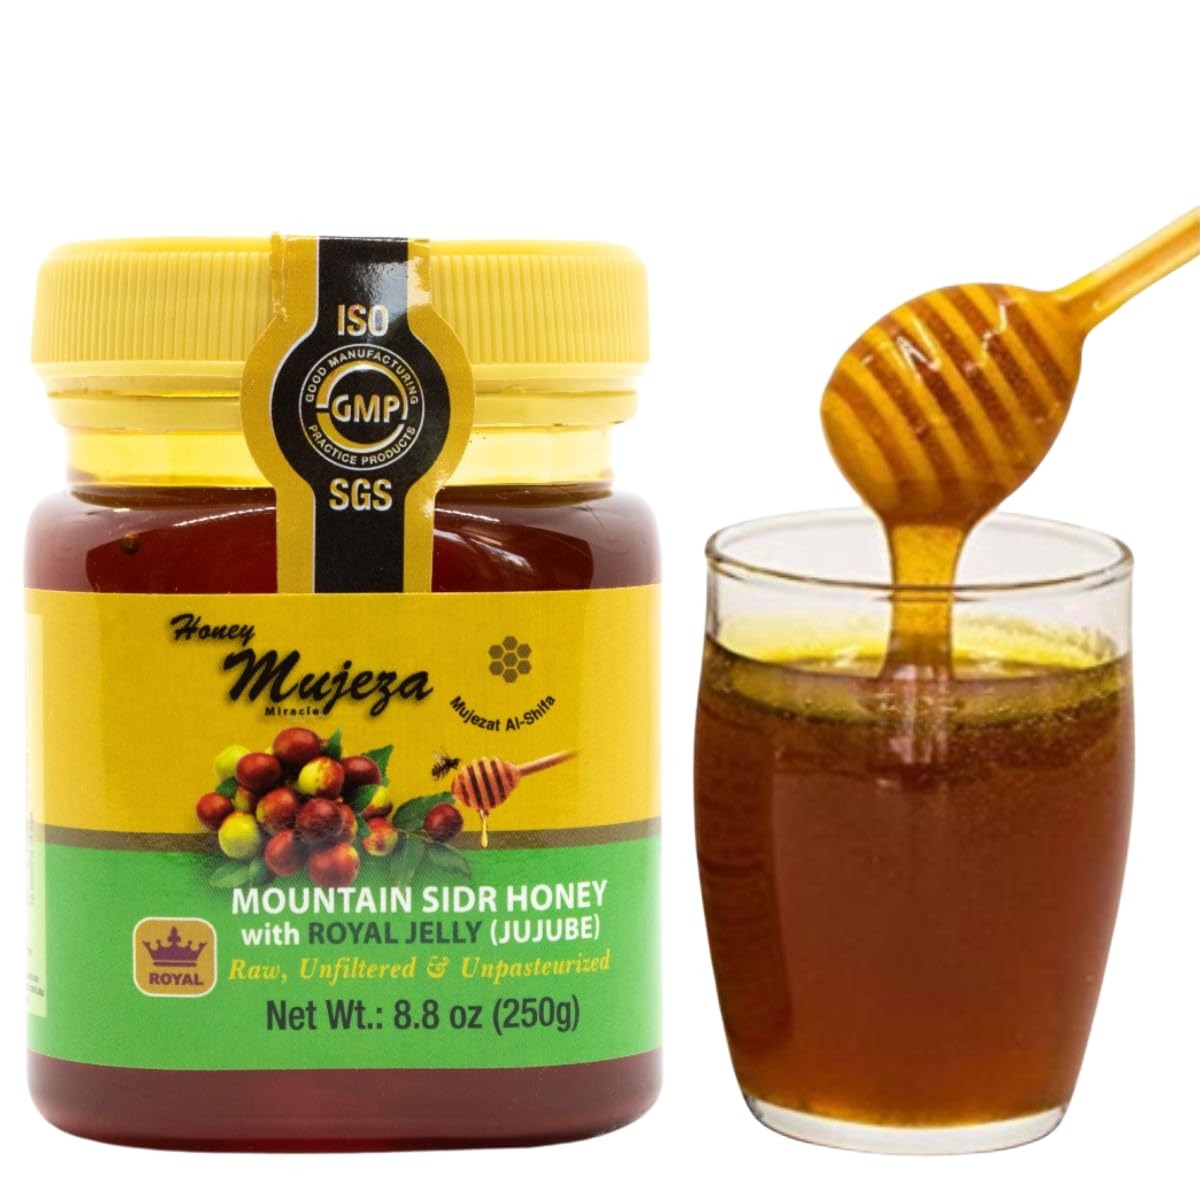
Item Name: Mountain Sidr Honey (Jujube) with Fresh Royal Jelly – Raw, Unfiltered, Unpasteurized, Natural Liquid Honey, Gluten-Free, 250g / 8.8oz
Bullet Point 1: Raw, Unfiltered Sidr Honey: Experience the pure taste and potential benefits of raw honey.
Bullet Point 2: Premium Sidr Honey: Sidr has amazing flavors and is unparalleled in nutritional value.
Bullet Point 3: Contains Royal Jelly: A nutrient-dense substance produced by bees to nurture their queen.
Bullet Point 4: Equal to Manuka Honey Effectiveness: Sidr honey is often recognized for its unique properties, making it a valuable addition to your health routine.
Bullet Point 5: Deliciously Sweet & Floral: A delightful balance of Sidr honey's sweetness with the subtle richness of royal jelly.
Product Description: Discover the powerful, natural benefits of Authentic Mountain Sidr (Jujube) Honey, enriched with Fresh Royal Jelly for enhanced wellness. Known for its Manuka-level potency, this raw, 100% natural honey is sourced from untouched mountain regions, ensuring every jar is rich in beneficial enzymes. Free from gluten and additives, it’s perfect for those seeking a clean and effective daily immune boost. Whether enjoyed on its own, in teas, or added to recipes, this premium honey brings nature’s best to your wellness routine. What is Royal Jelly? Royal Jelly is a natural secretion produced by honeybees, specifically to nourish and develop the queen bee. It is rich in nutrients, including proteins, vitamins (such as B-complex), and minerals, making it a unique and premium ingredient in honey products.
Value: 8.8
Unit: Ounce

Price: 19.99